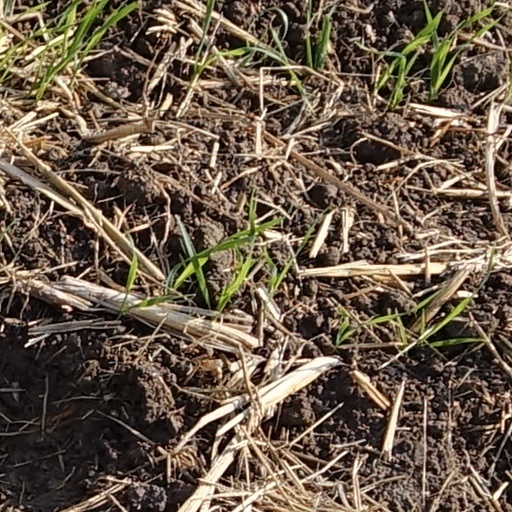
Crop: wheat